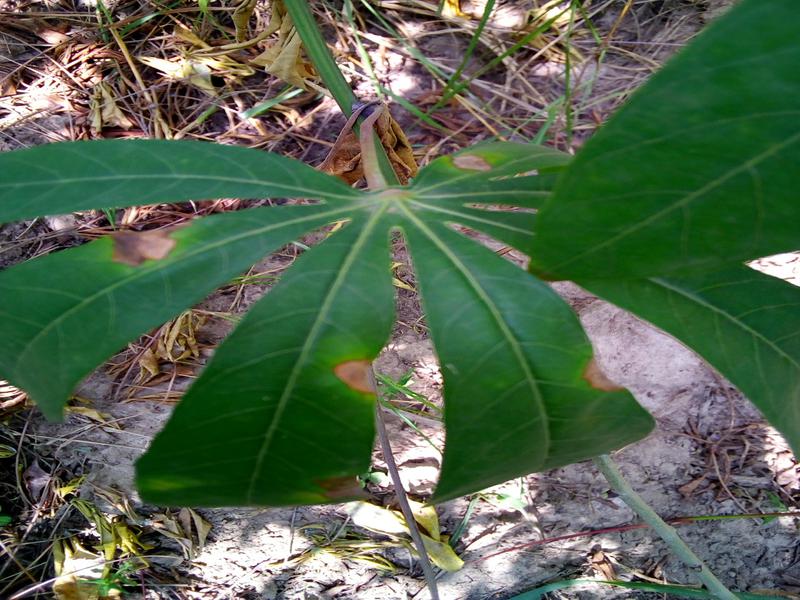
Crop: cassava
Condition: healthy